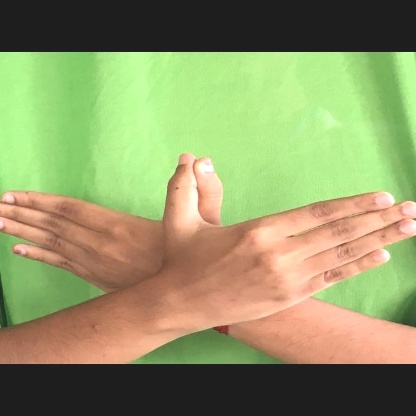
Mudra: Garuda